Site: brandenburg
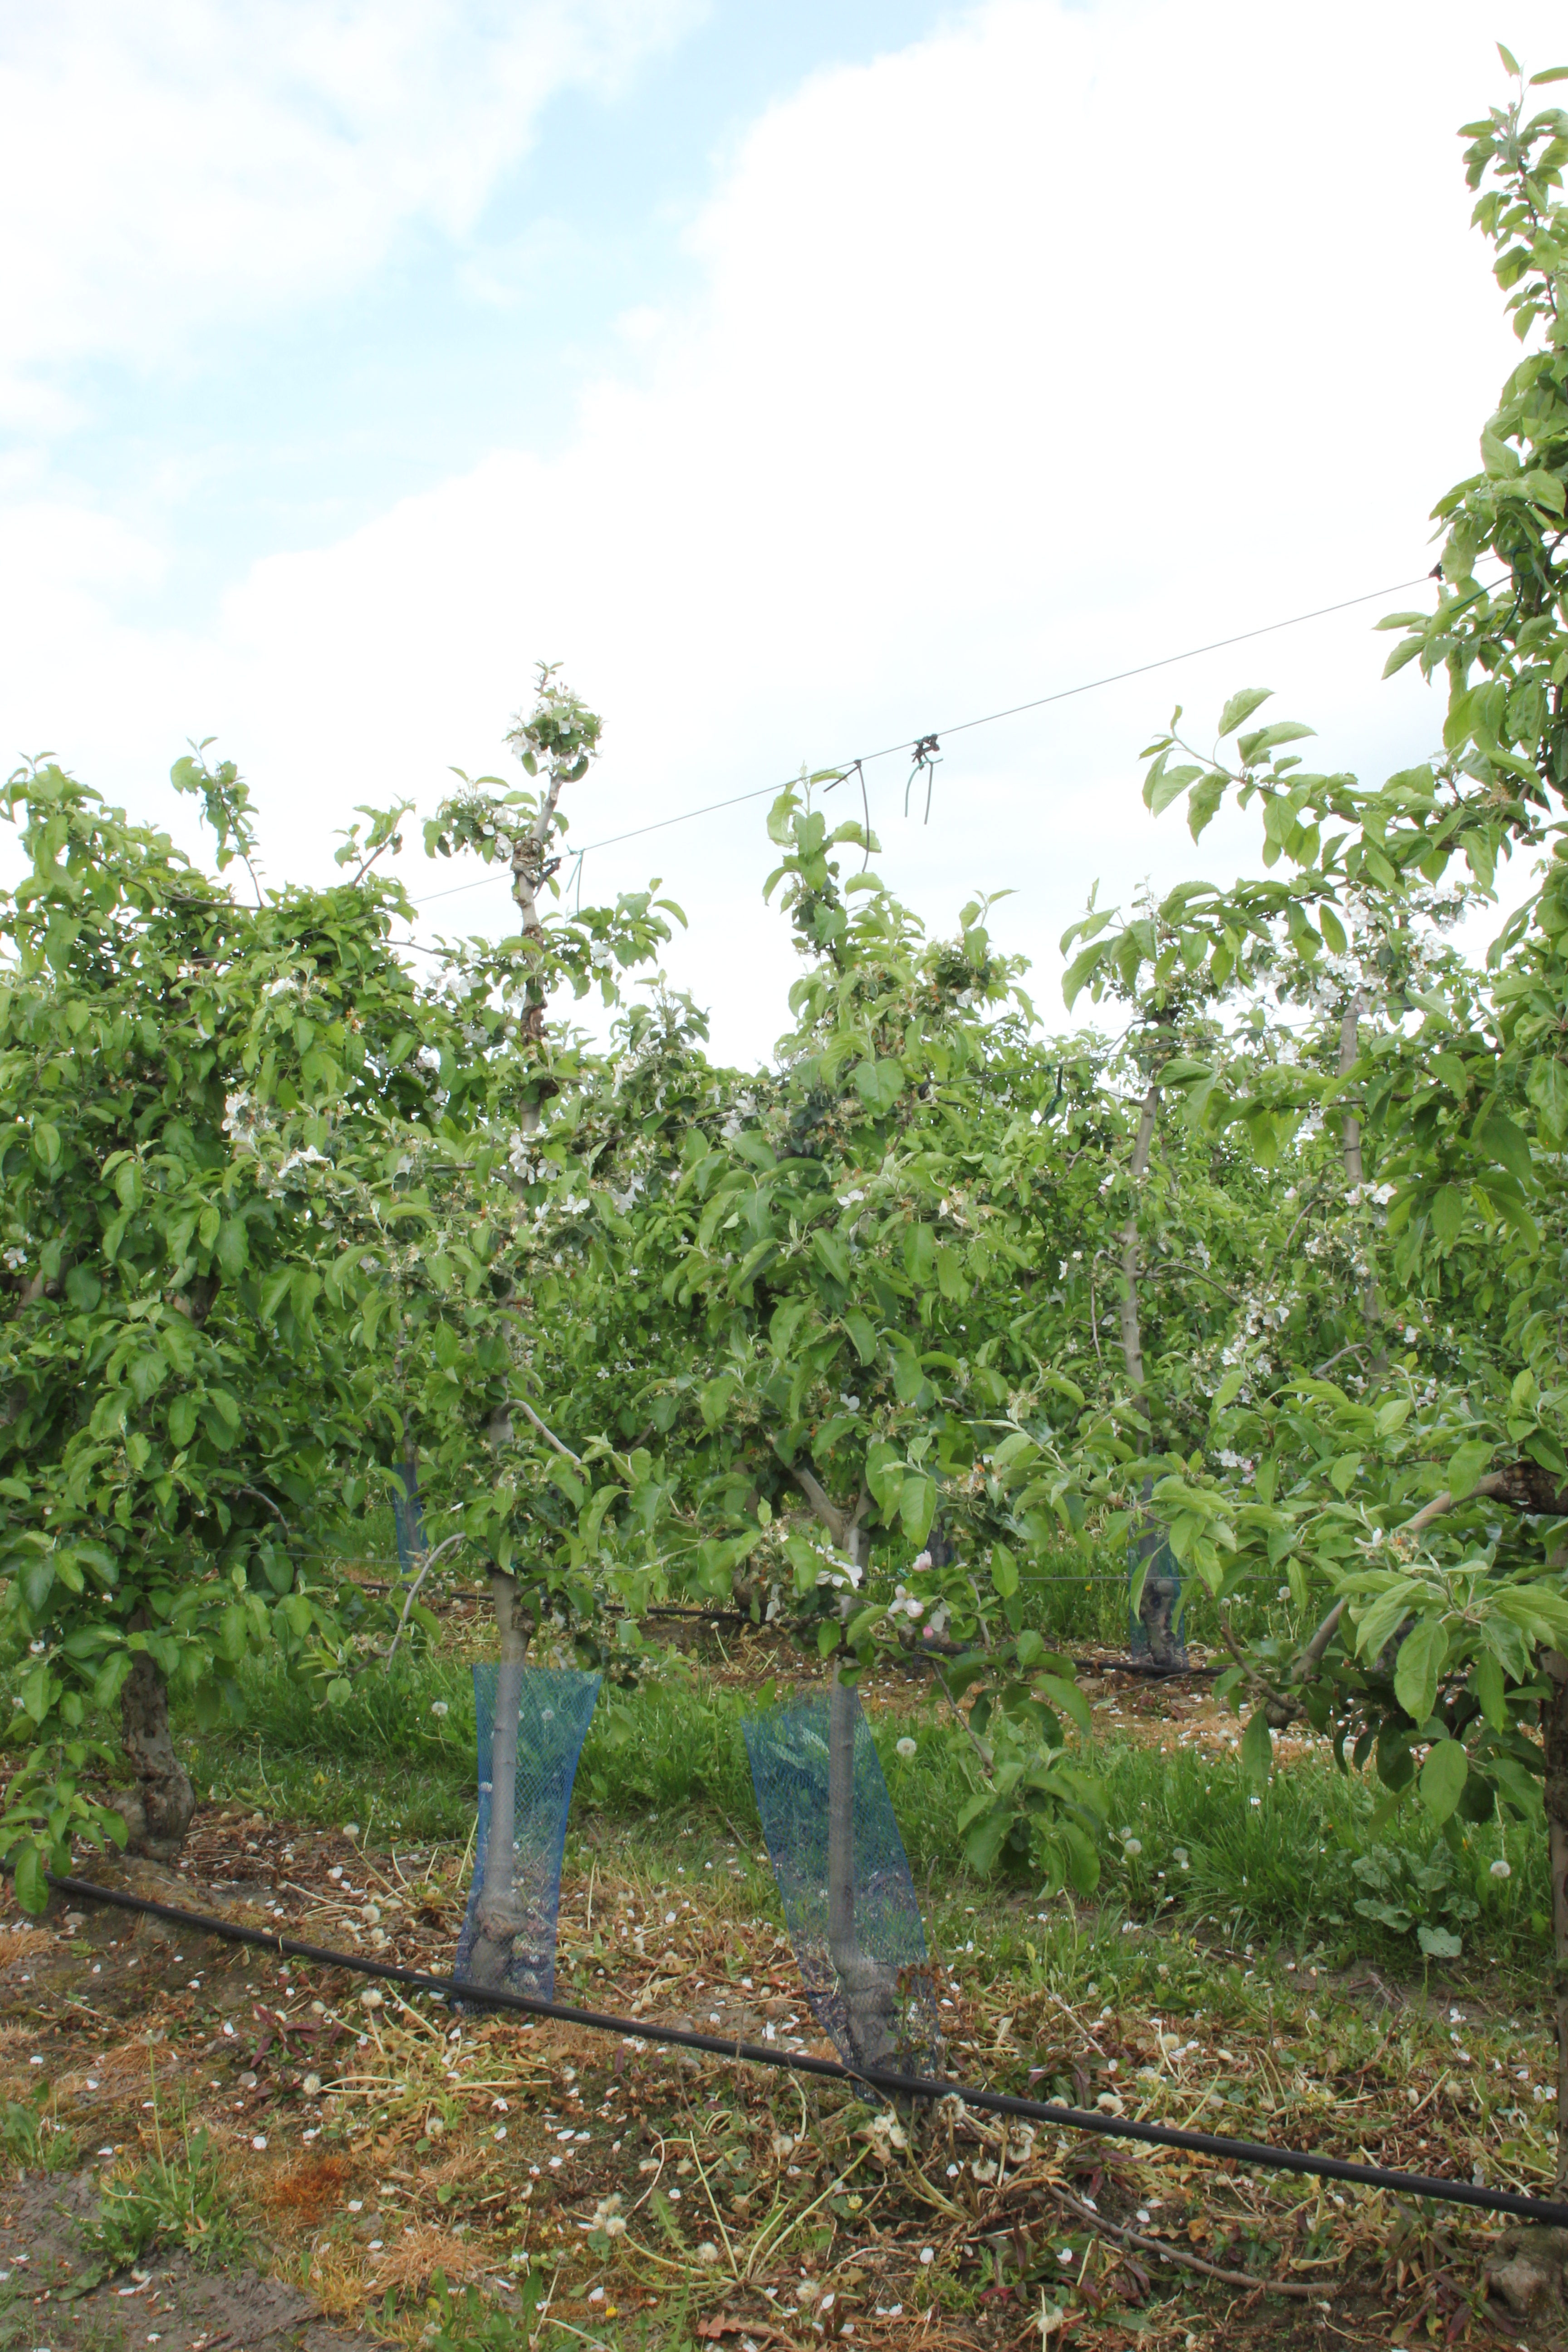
Growth stage (BBCH 67): Flowering